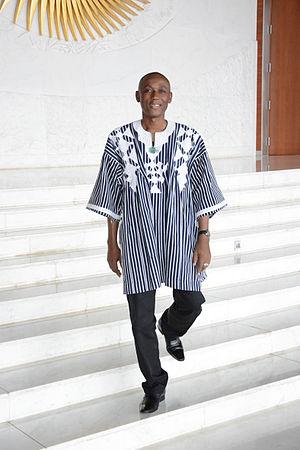
Jean-Baptiste Natama qui quitte l'Union Africaine
Jean-Baptiste Natama est un diplomate, écrivain et homme politique burkinabè né le 30 août 1964 à Léo dans la province de Sissili et mort le 18 mars 2018 à Ouagadougou.